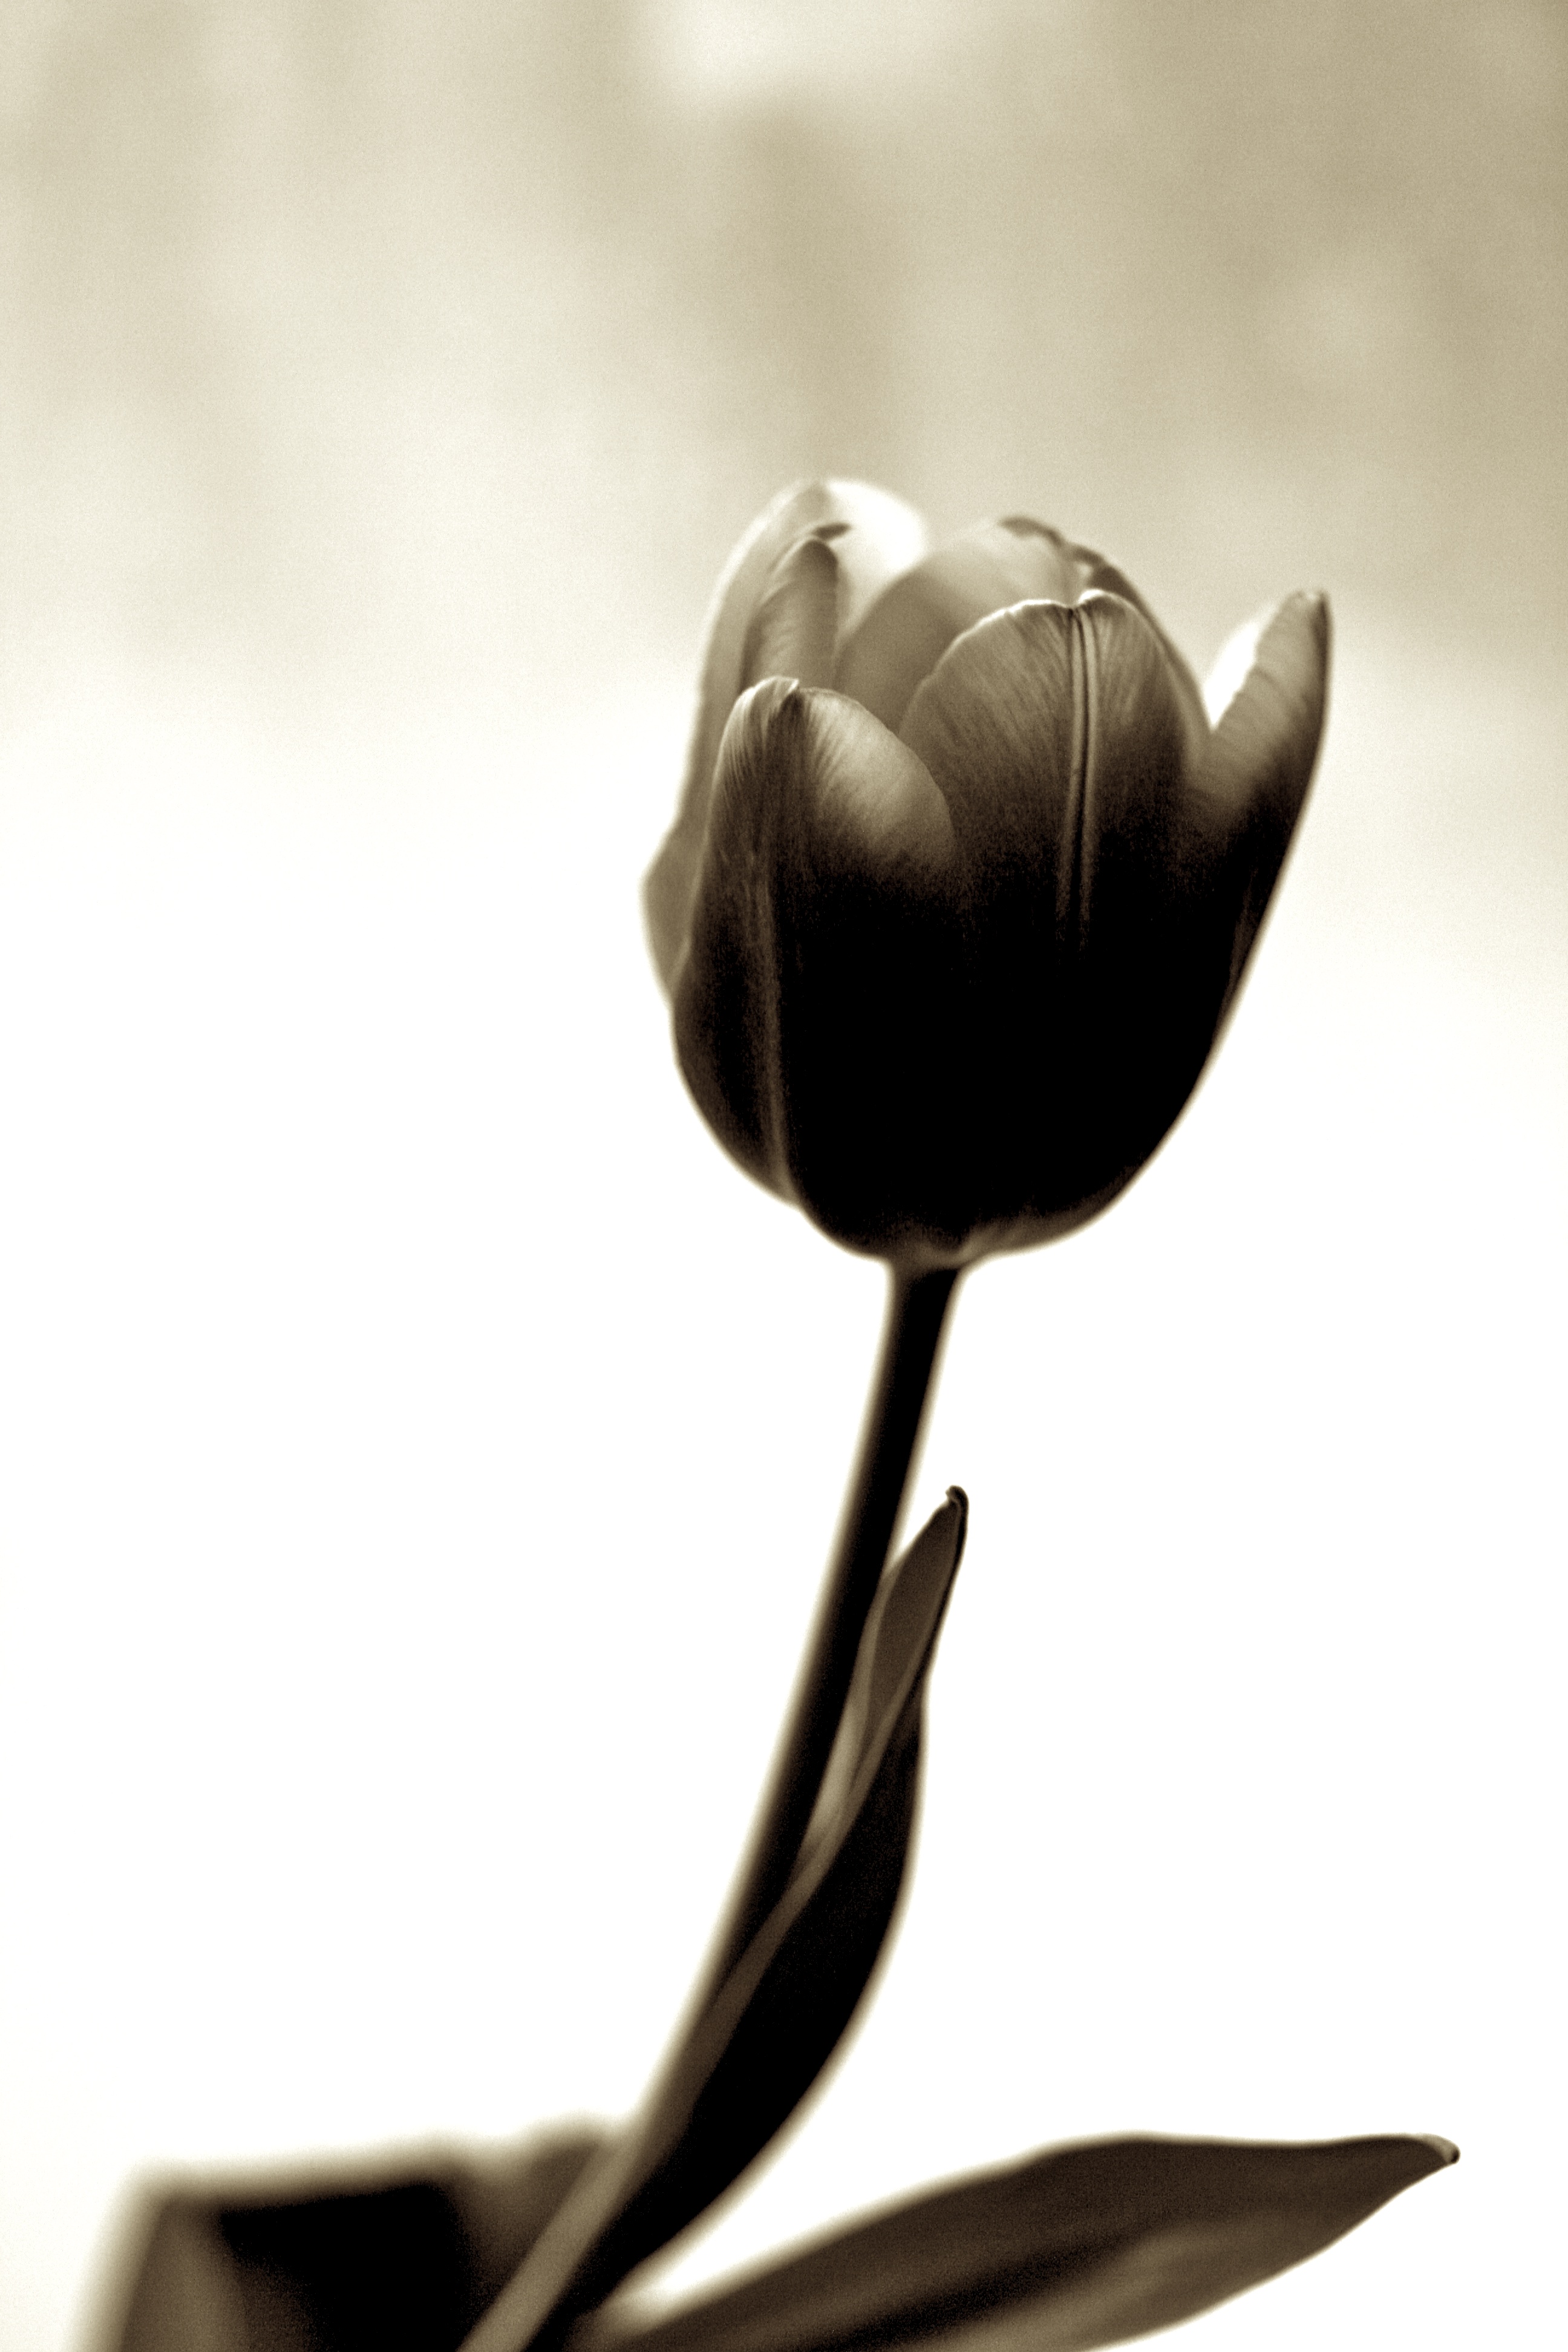
plant, flower, tulip, usa, close up, human body, sepia, illustration, organ, ca, sanrafael, flowering plant, still life photography